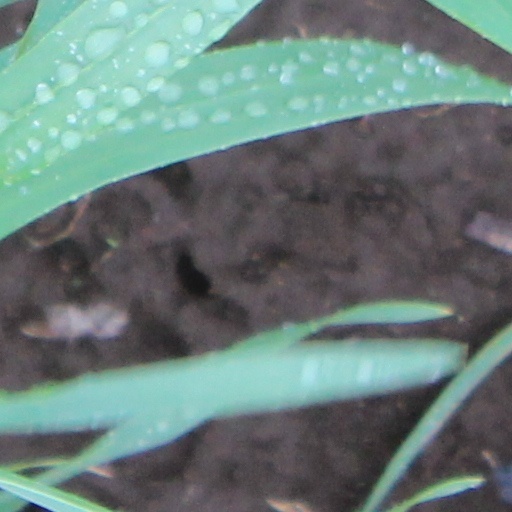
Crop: wheat